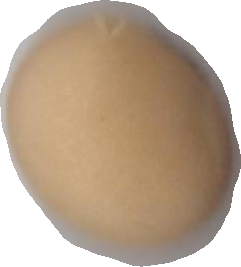
Variety: Anjasmoro